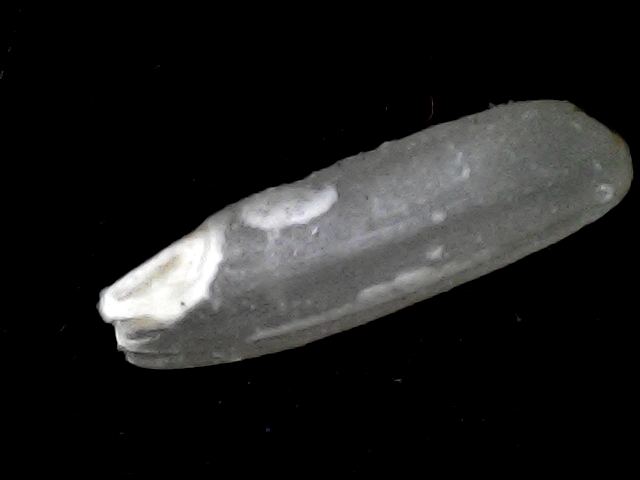
Rice variety: BD87